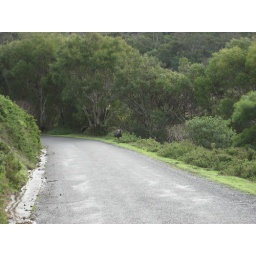
spotted in the rear view mirror